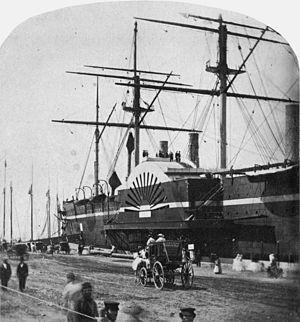
Un bateau à roues à aubes est un type de bateau qui utilise une ou plusieurs roues à aubes pour sa propulsion.